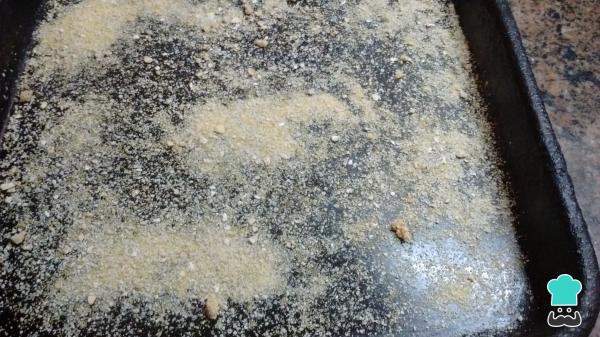
Precalienta el horno a 200 °C y espolvorea una asadera con pan rallado.